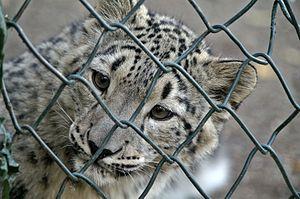
La Panthère des neiges, aussi appelée Léopard des neiges, Once ou Irbis, est une espèce de félins de la sous-famille des Pantherinae. Historiquement classée dans le genre monotypique Uncia, elle fait à présent partie du genre Panthera. C'est un félin de taille moyenne avec des pattes courtes, des pieds larges et une longue queue qui représente quasiment la moitié de la longueur totale. La face, large et ronde, possède des oreilles courtes et arrondies. La robe est de couleur gris pâle à gris jaune constellée de taches pleines et de rosettes.